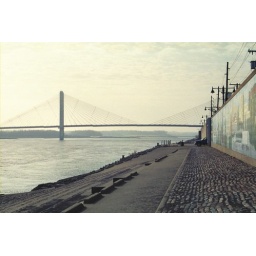
great new bridge. i'm standing at the flood gates along the river wall in downtown cape giradeau